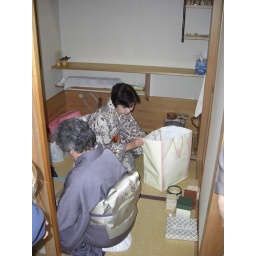
Behind the scenes in the prep kitchen...very simple, all on tatami grass floor mat...don't spill!